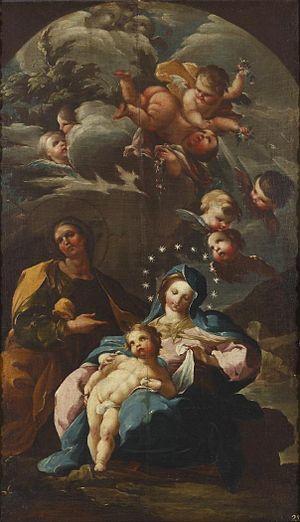
Juan Ramírez de Arellano, né en 1725 à Saragosse et mort en 1782 dans la même ville, est un peintre baroque espagnol.